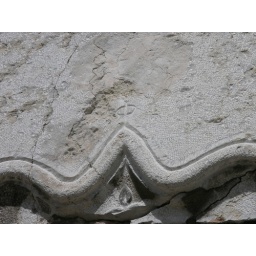
detail on the stone window frame of a house built in 1651